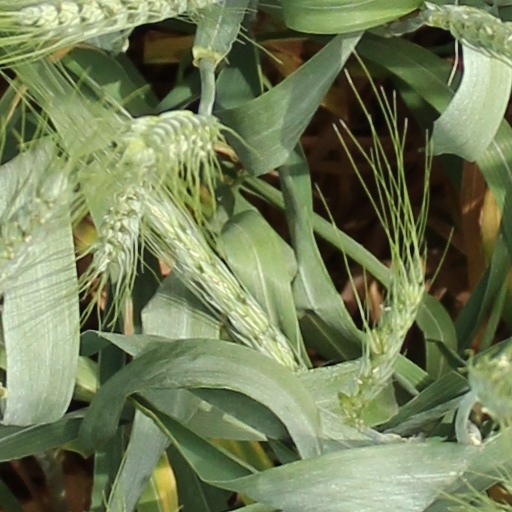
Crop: wheat